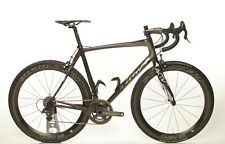
Vehicle type: Bikes